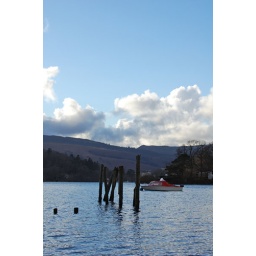
Small boat and wooden pillars, Derwent Water in the English Lake District